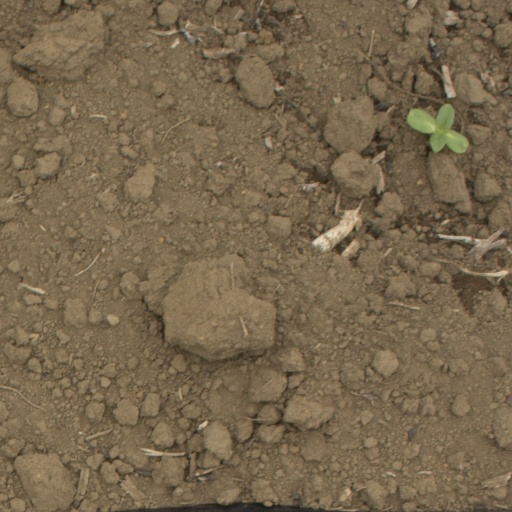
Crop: Jerusalem artichoke